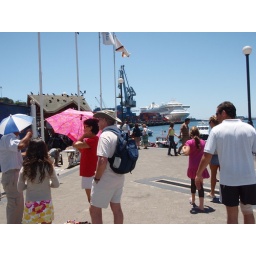
ShuFong and Marion talking with a street vendor, the Star Princess in the background. Note the vendor's umbrella hat